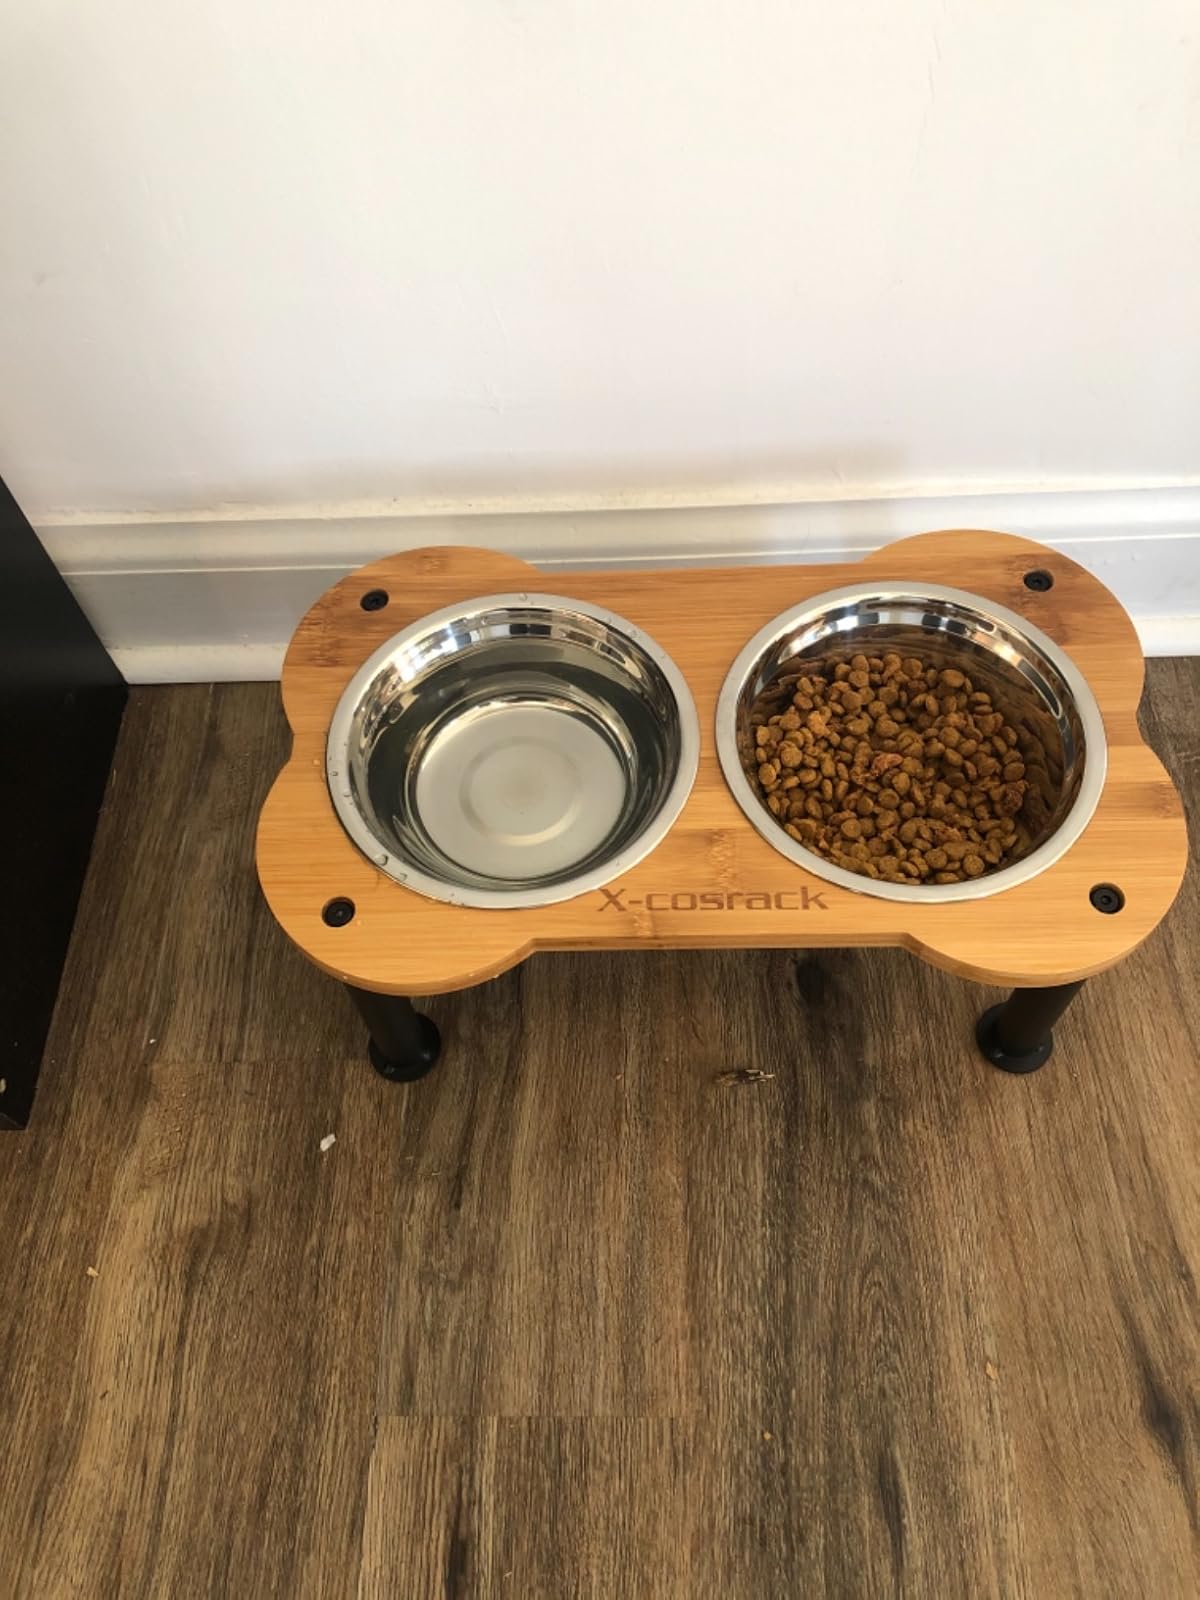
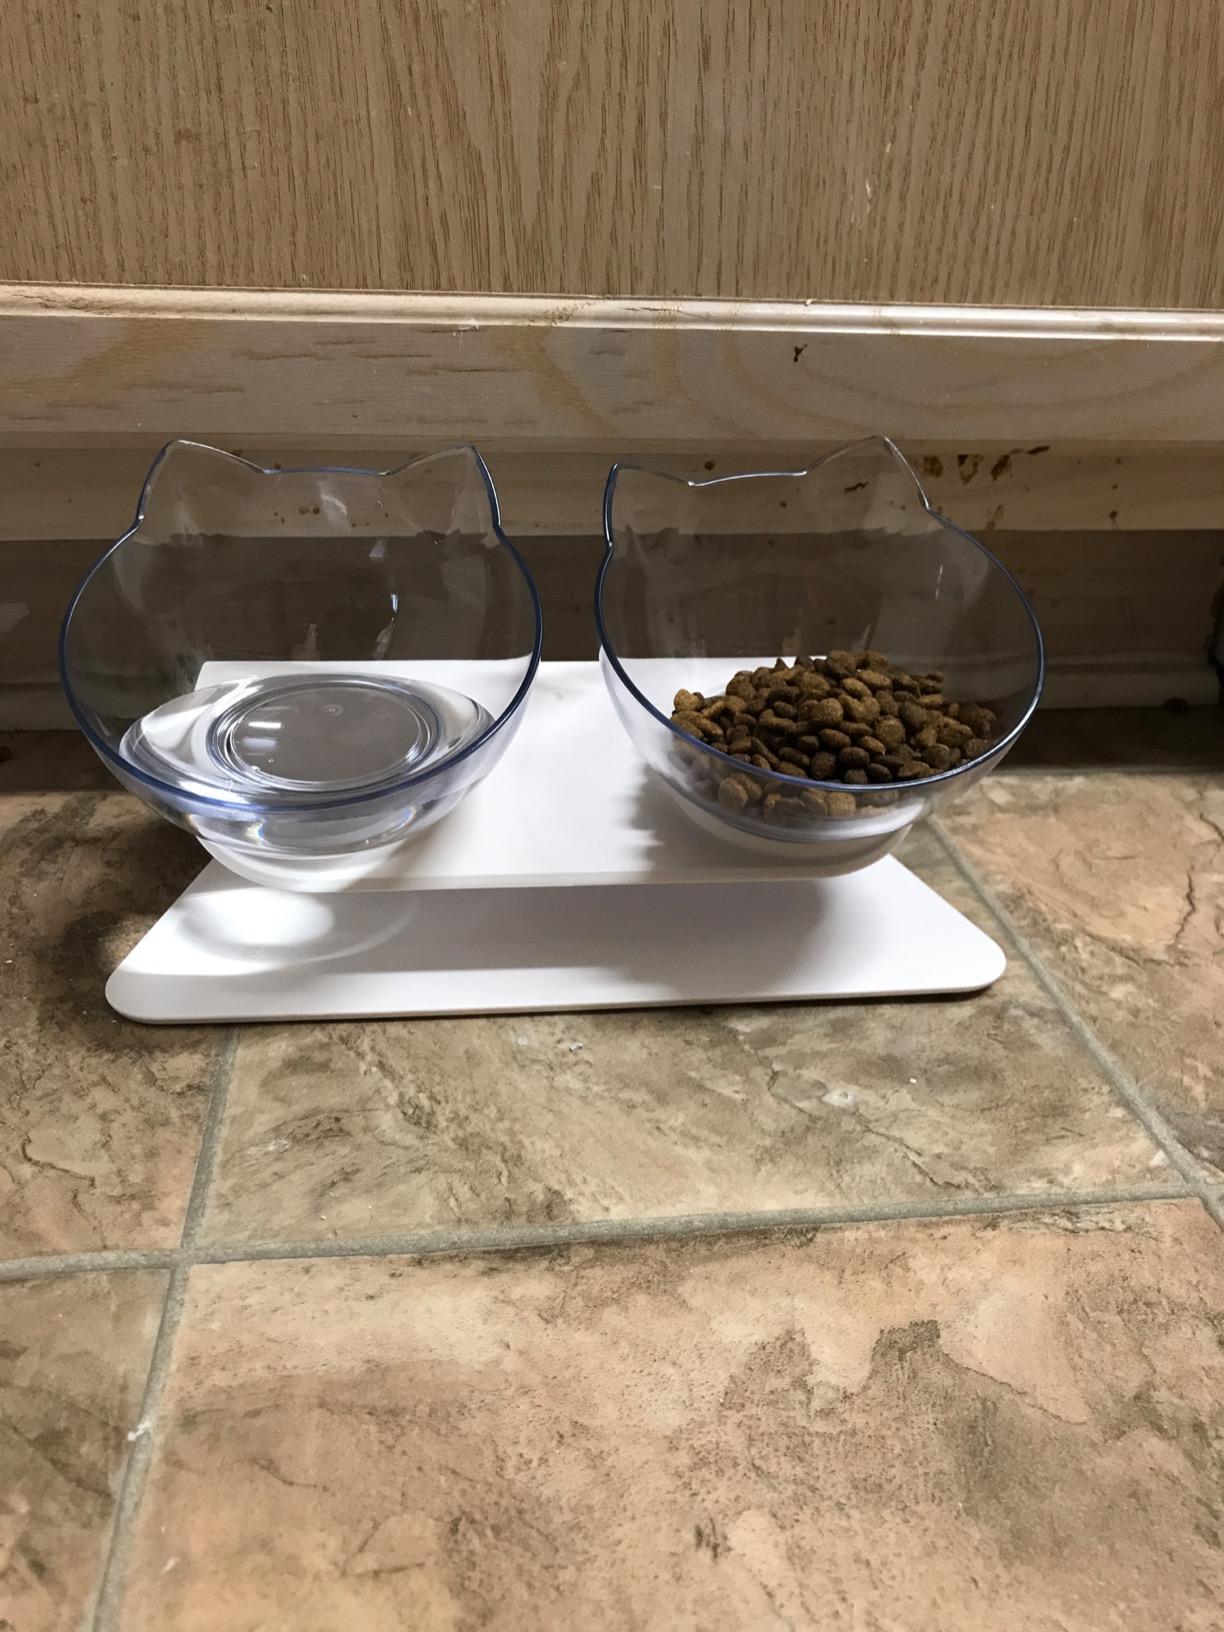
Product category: items_bowl
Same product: no